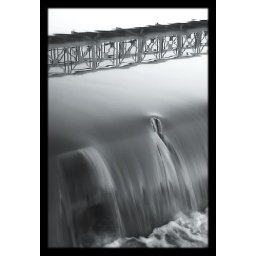
Rushing water under the reflection of a walking bridge in Tewksbury, Gloucestershire.